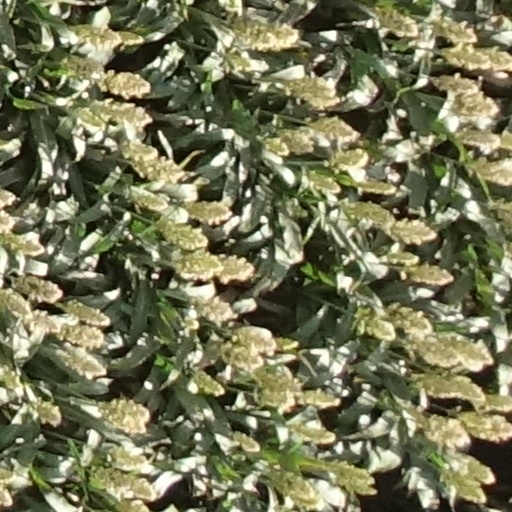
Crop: sorghum